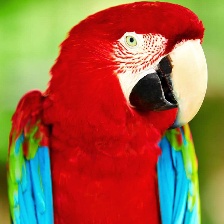
Species: SCARLET MACAW
Scientific name: ARA MACAO
ImageNet parent category: macaw